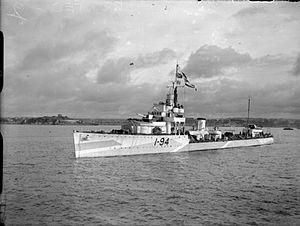
Un Groupe d'escorte se composait de plusieurs petits navires de guerre organisés et formés pour fonctionner ensemble, assurant la protection des convois commerciaux. Les groupes d'escorte étaient une innovation tactique de la Seconde Guerre mondiale dans la lutte anti-sous-marine menée entre autres par la Royal Navy pour lutter contre la tactique d'attaque en meutes, dite « Rudeltaktik », des U-Boots de la Kriegsmarine.
La classe V et W est un amalgame de six classes différentes construites pour la Royal Navy dans le cadre du programme d’urgence de la guerre pendant la Première Guerre mondiale. Commandées à 107 exemplaires, seulement 67 seront mis en service, la capitulation allemande entraînant l’annulation de la construction de quarante unités.